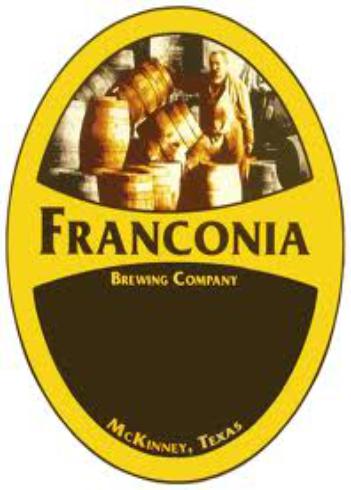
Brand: Franconia
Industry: Food